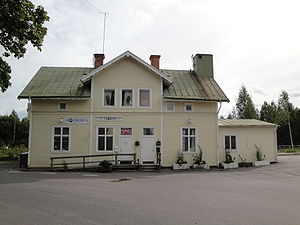
Ovanåkers kommun
Ovanåkers kommun ligger i länet Gävleborgs län i den sydlige del af landskapet Hälsingland i Sverige. Kommunens administrationsby er Edsbyn, og den grænser til kommunerne Bollnäs kommun, Ljusdals kommun, Falu kommun og Rättvik.